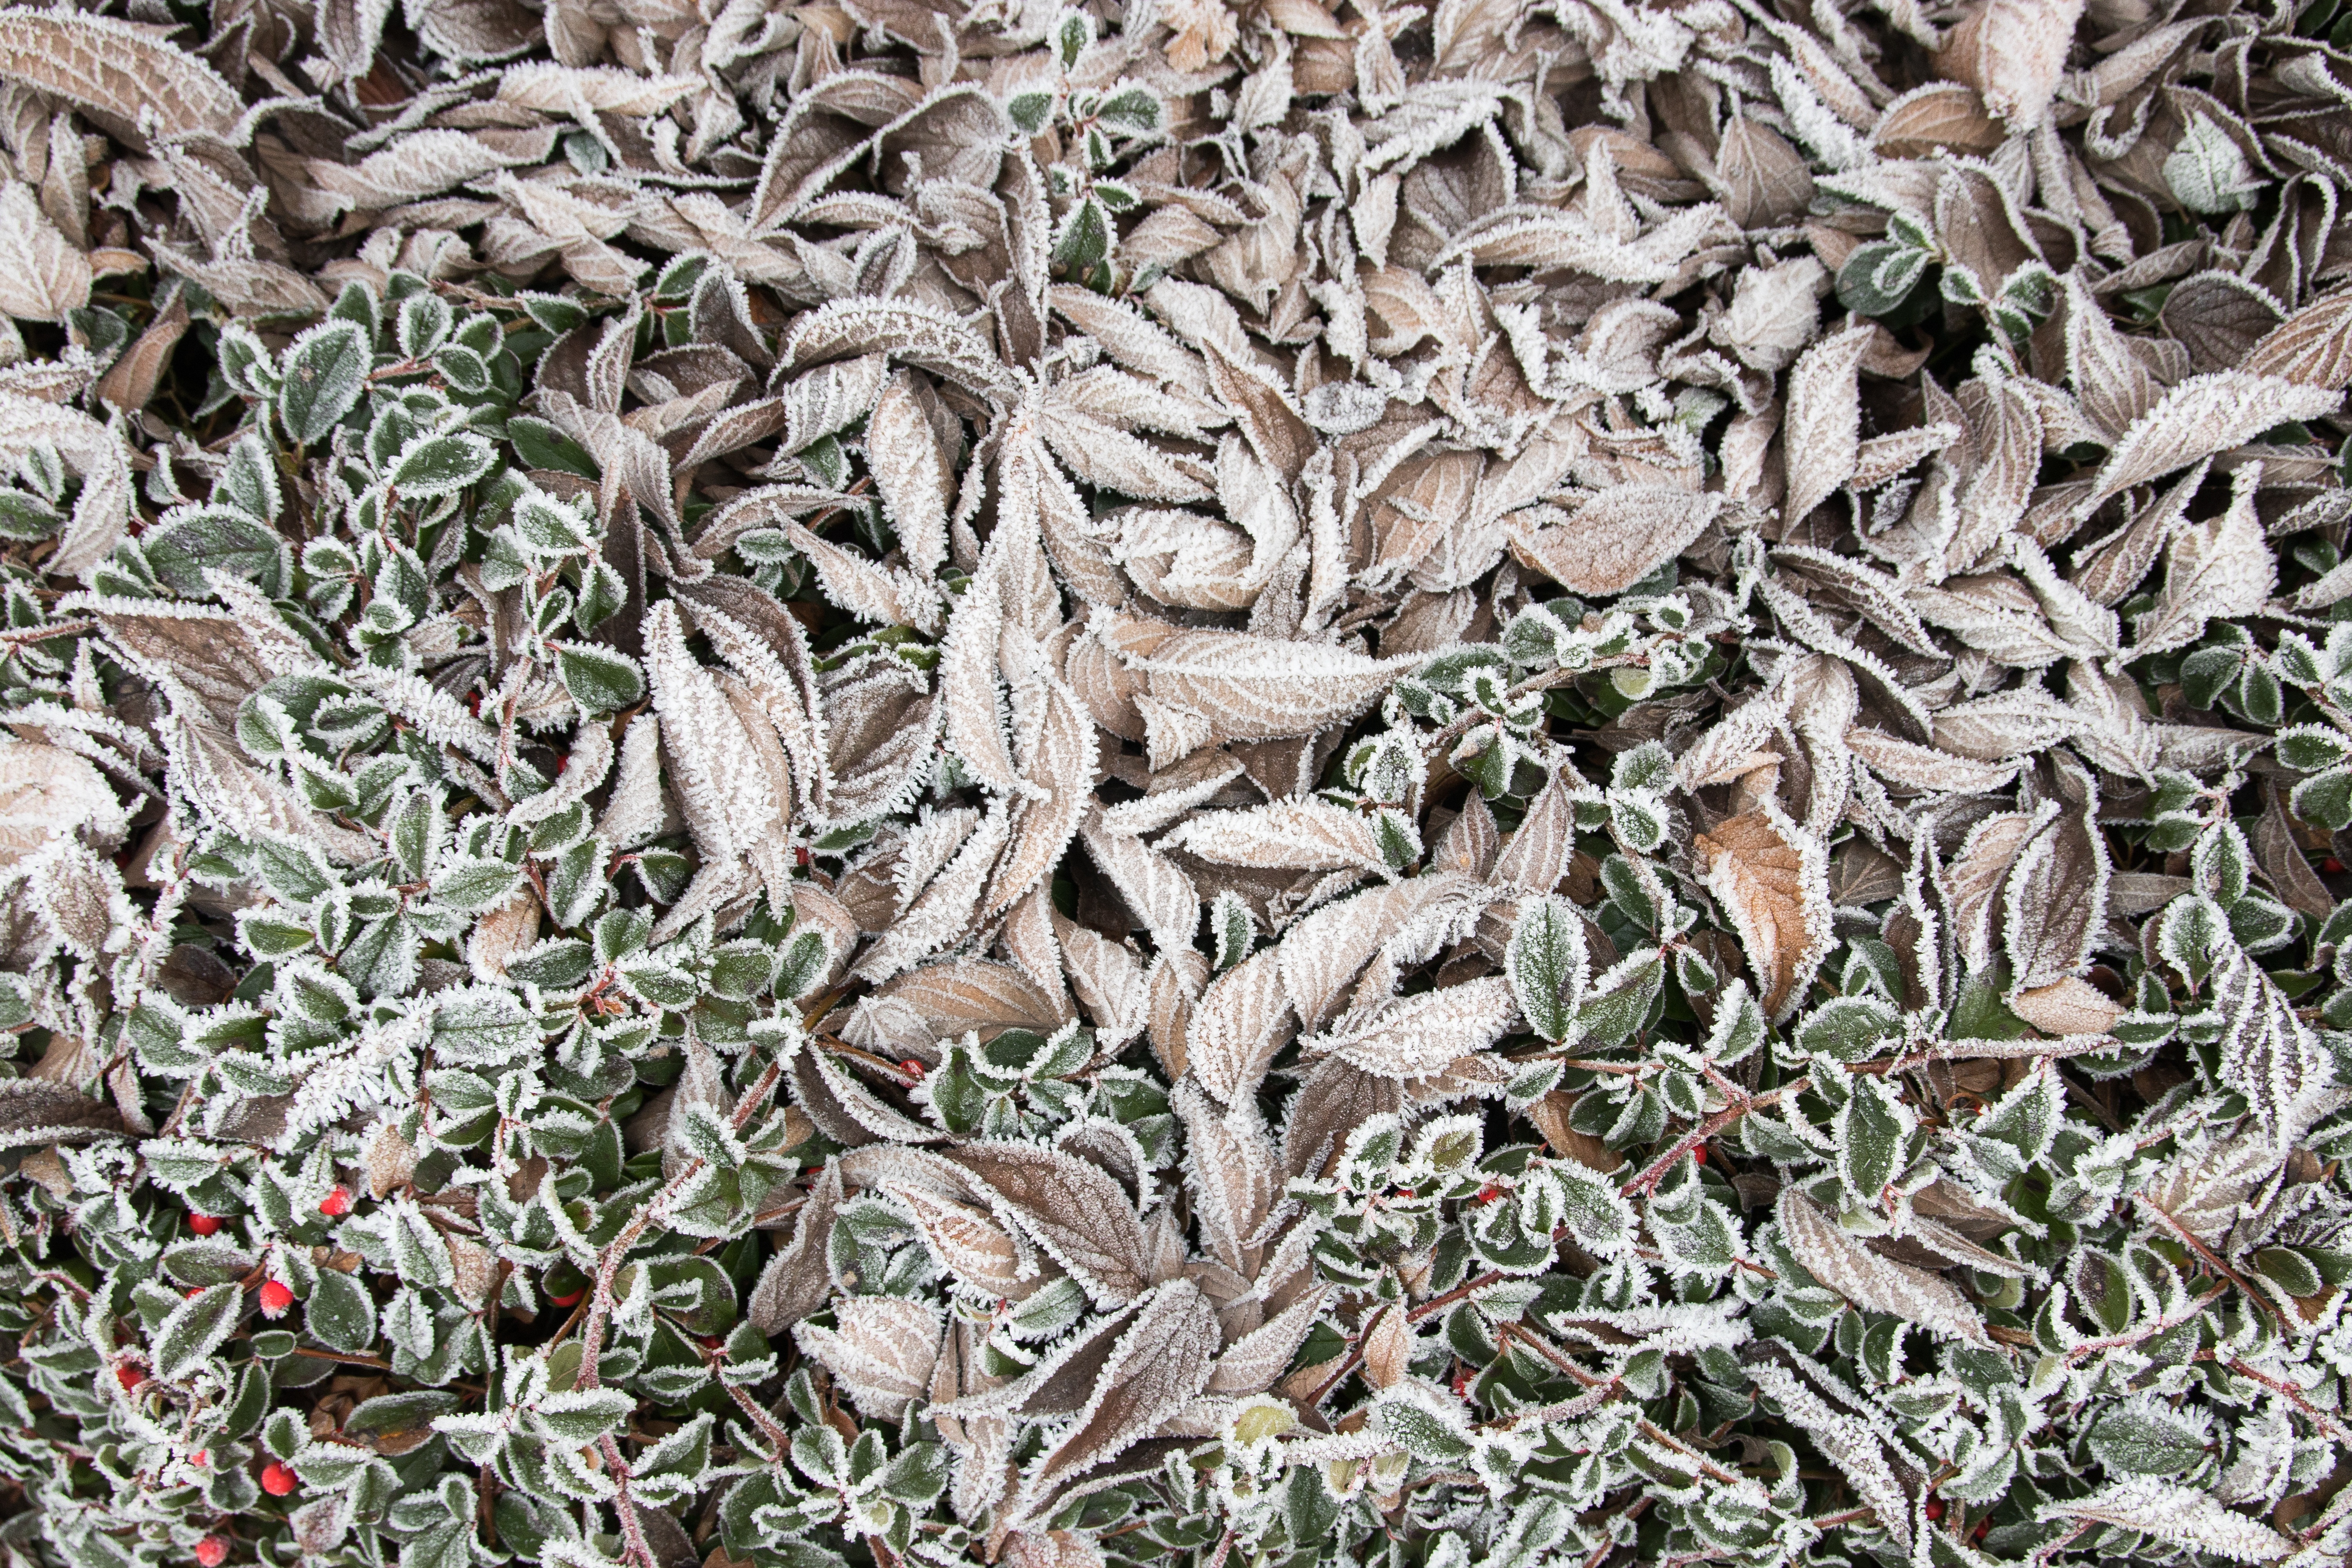
nature, branch, cold, plant, texture, leaf, flower, frost, ice, pattern, herb, produce, botany, frozen, flora, leaves, background, iced, shrub, frosty, fall foliage, cold season, eiskristalle, cold sheet